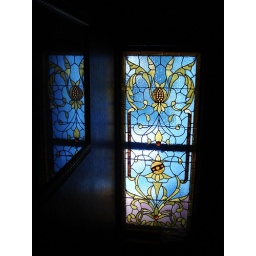
Stained glass window in the stairway of a historical house in Superior, Nebraska.